Peter Wolf Toth

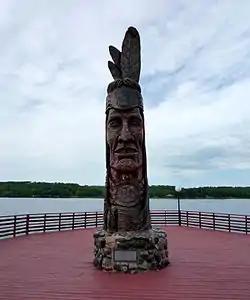
Toth's "Nee-Gaw-Nee-Gaw-Bow" (Leading Man, 1988) in Wakefield, Michigan was carved from one piece of pine donated by the Ottawa National Forest.

Peter Wolf Toth (born December 1947) is an American sculptor. Born in Hungary, Toth immigrated to the United States and settled in Akron, Ohio. He later studied art at Ohio University. He created a series of sculptures called "Trail of the Whispering Giants" to honor Native Americans. He has created more than 74 sculptures, including at least one in each state of the United States, and in several provinces and territories of Canada.